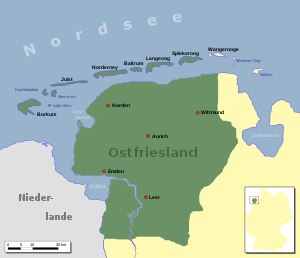
Østfrisland
Kort over Østfrisland.
Østfrisland er et område i delstaten Nedersaksen, der består af amterne Aurich, Wittmund, Leer og byen Emden.